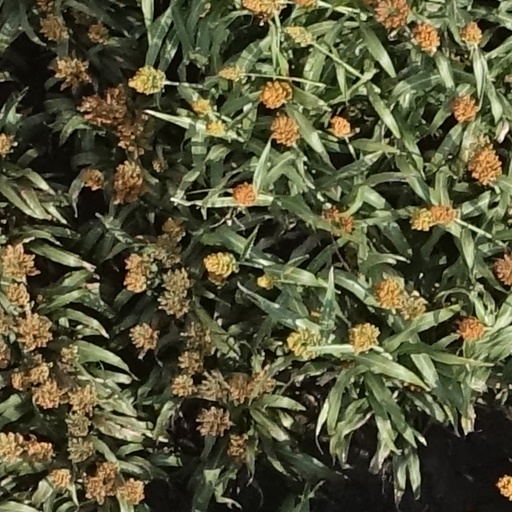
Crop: sorghum